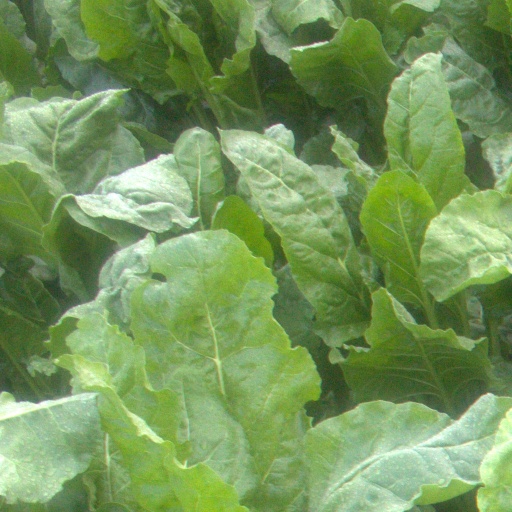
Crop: sugar beet